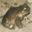
Label: frog